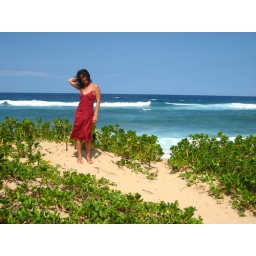
Girl in a red dress 1